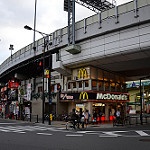
Label: street